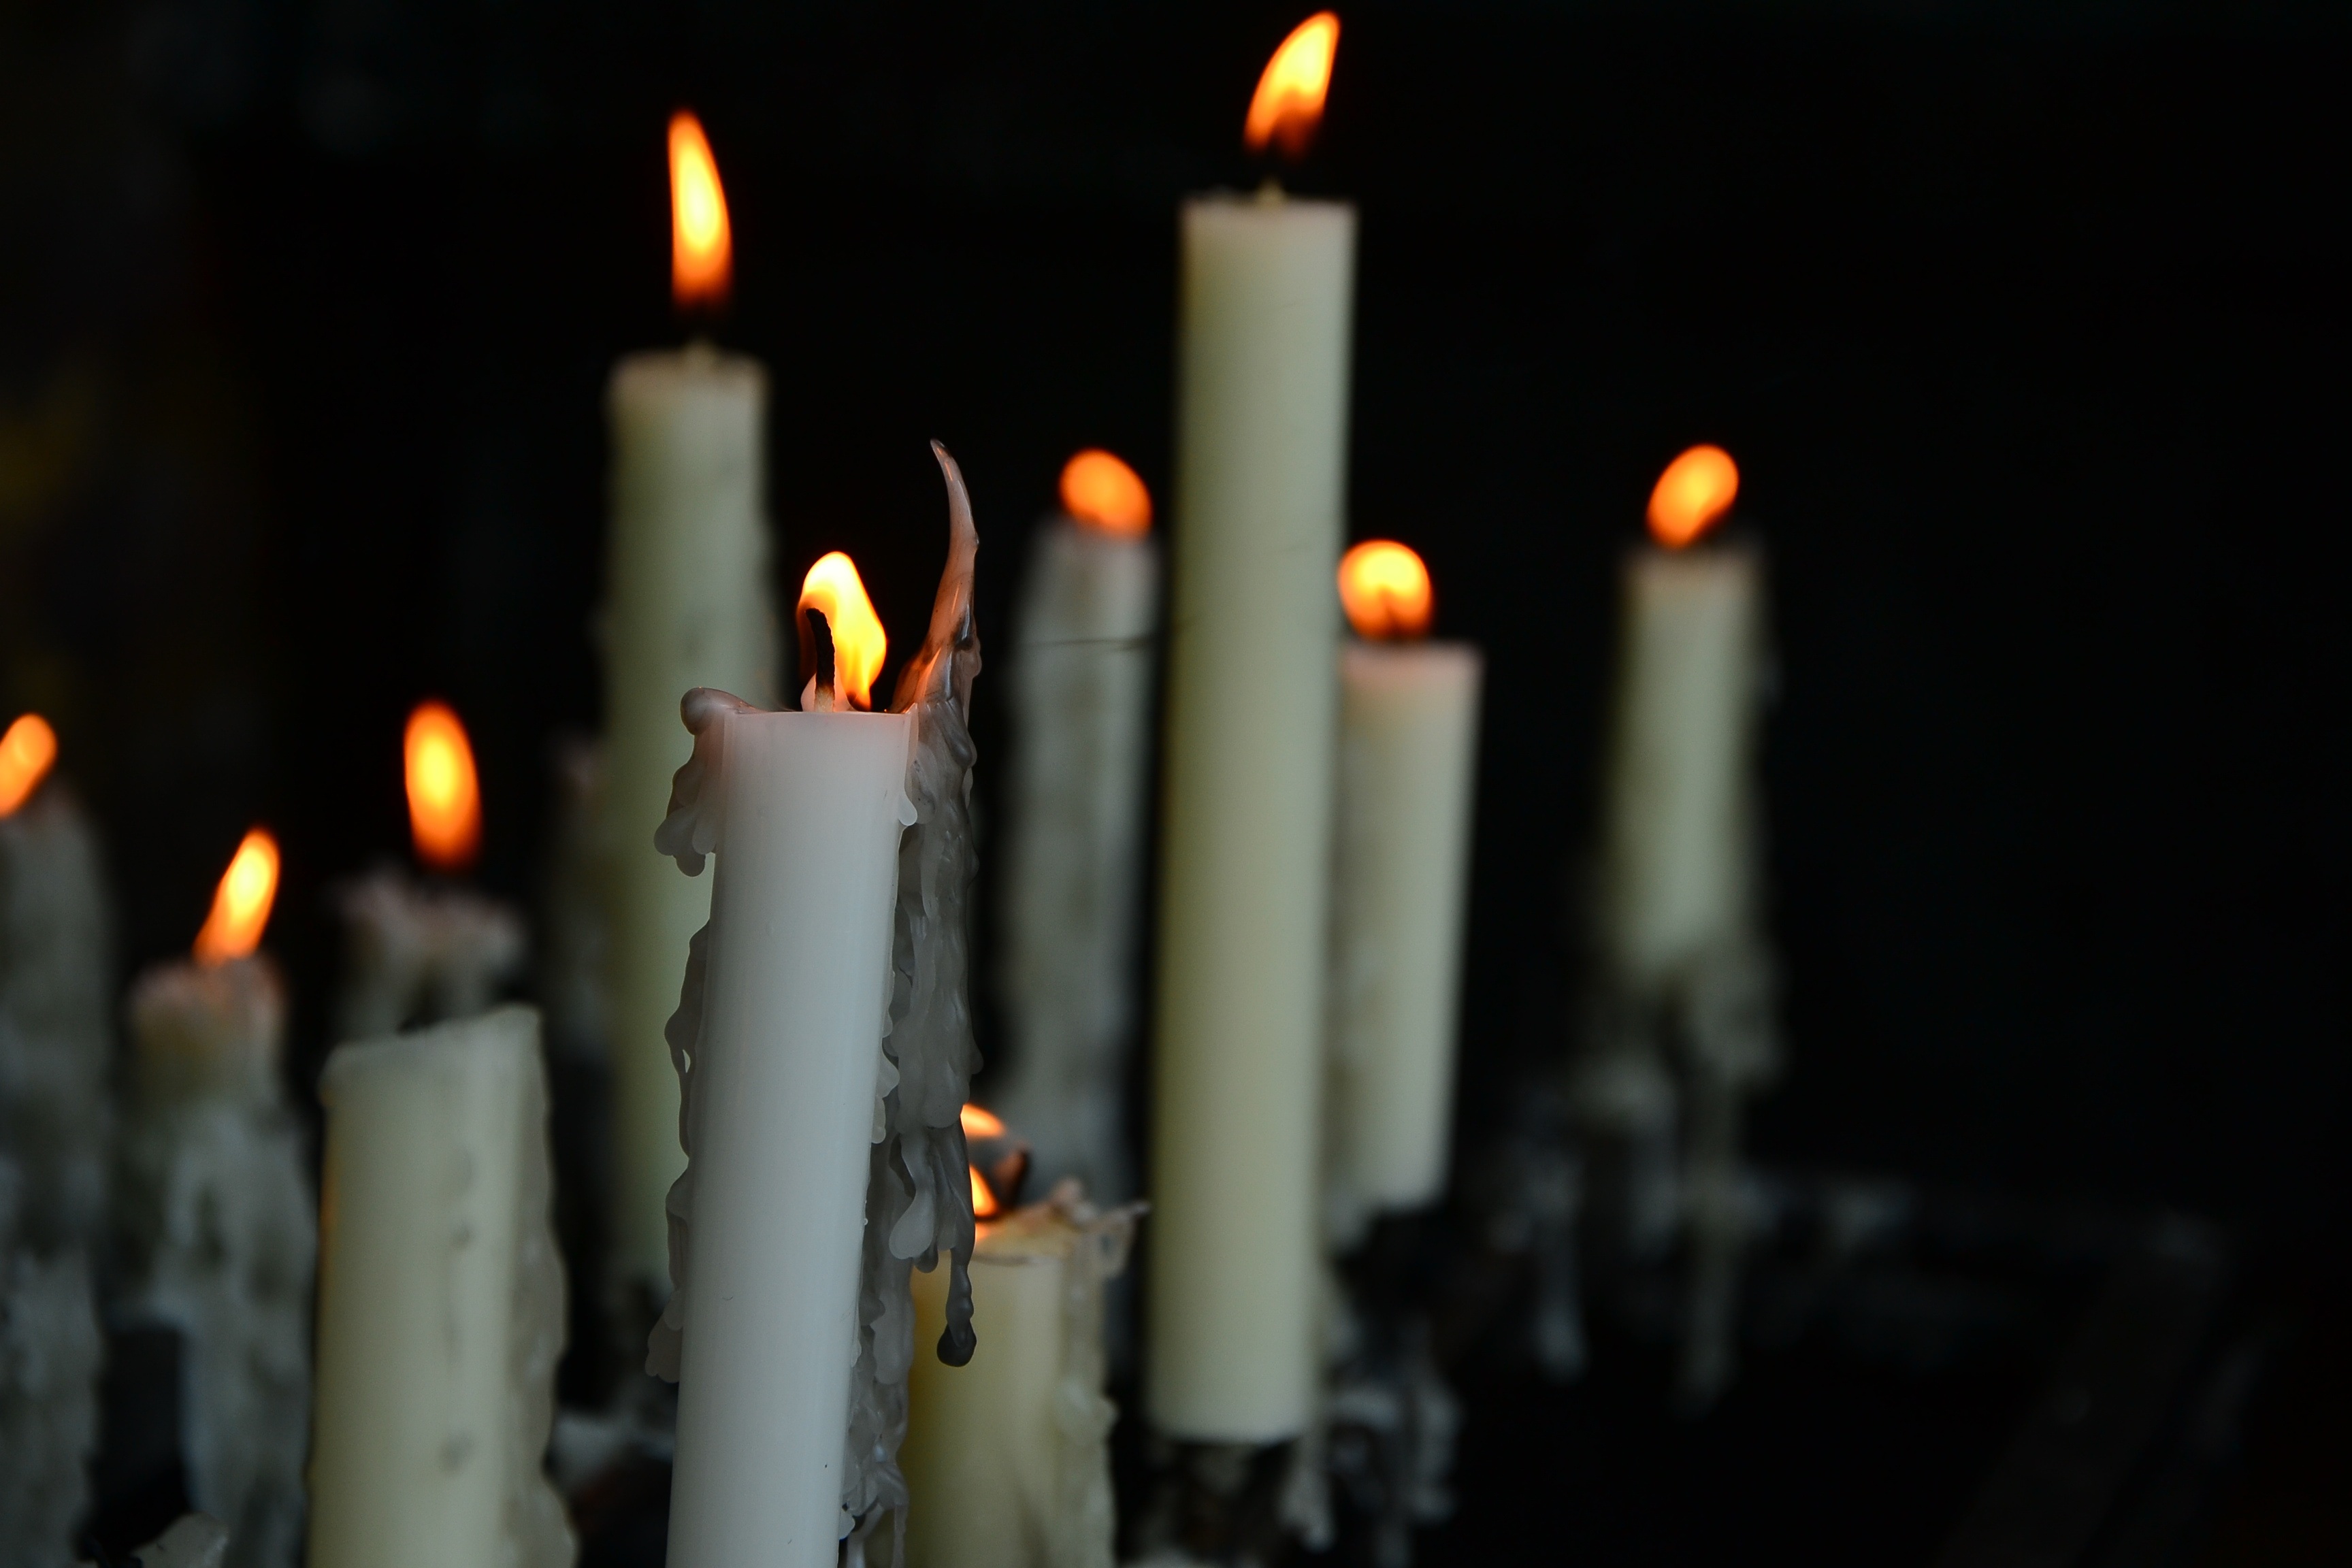
light, flame, darkness, church, candle, lighting, candles, hope, funeral